Pierre Clayette

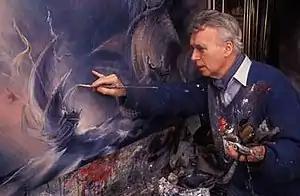

Pierre Clayette (24 March 1930–18 December 2005) was a French painter, etcher and lithographer, illustrator and scenographer. Active for five decades, much of his work was architectural in style.